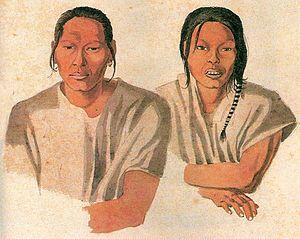
Les peuples indigènes du Brésil comprennent un grand nombre de groupes ethniques distincts qui habitaient la région avant l'arrivée des Européens aux environs de 1500. À la suite de Christophe Colomb, qui croyait avoir atteint les Indes orientales. Les premiers explorateurs portugais les appelèrent Indiens, un nom encore utilisé au Brésil.